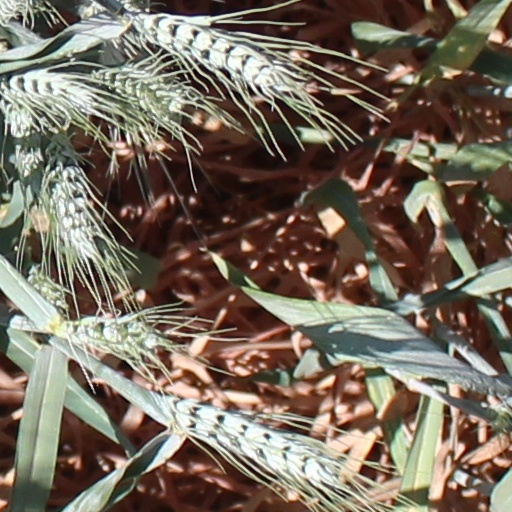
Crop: wheat